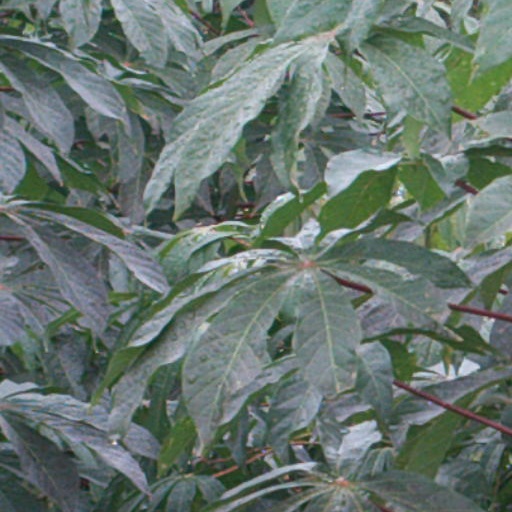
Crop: cassava